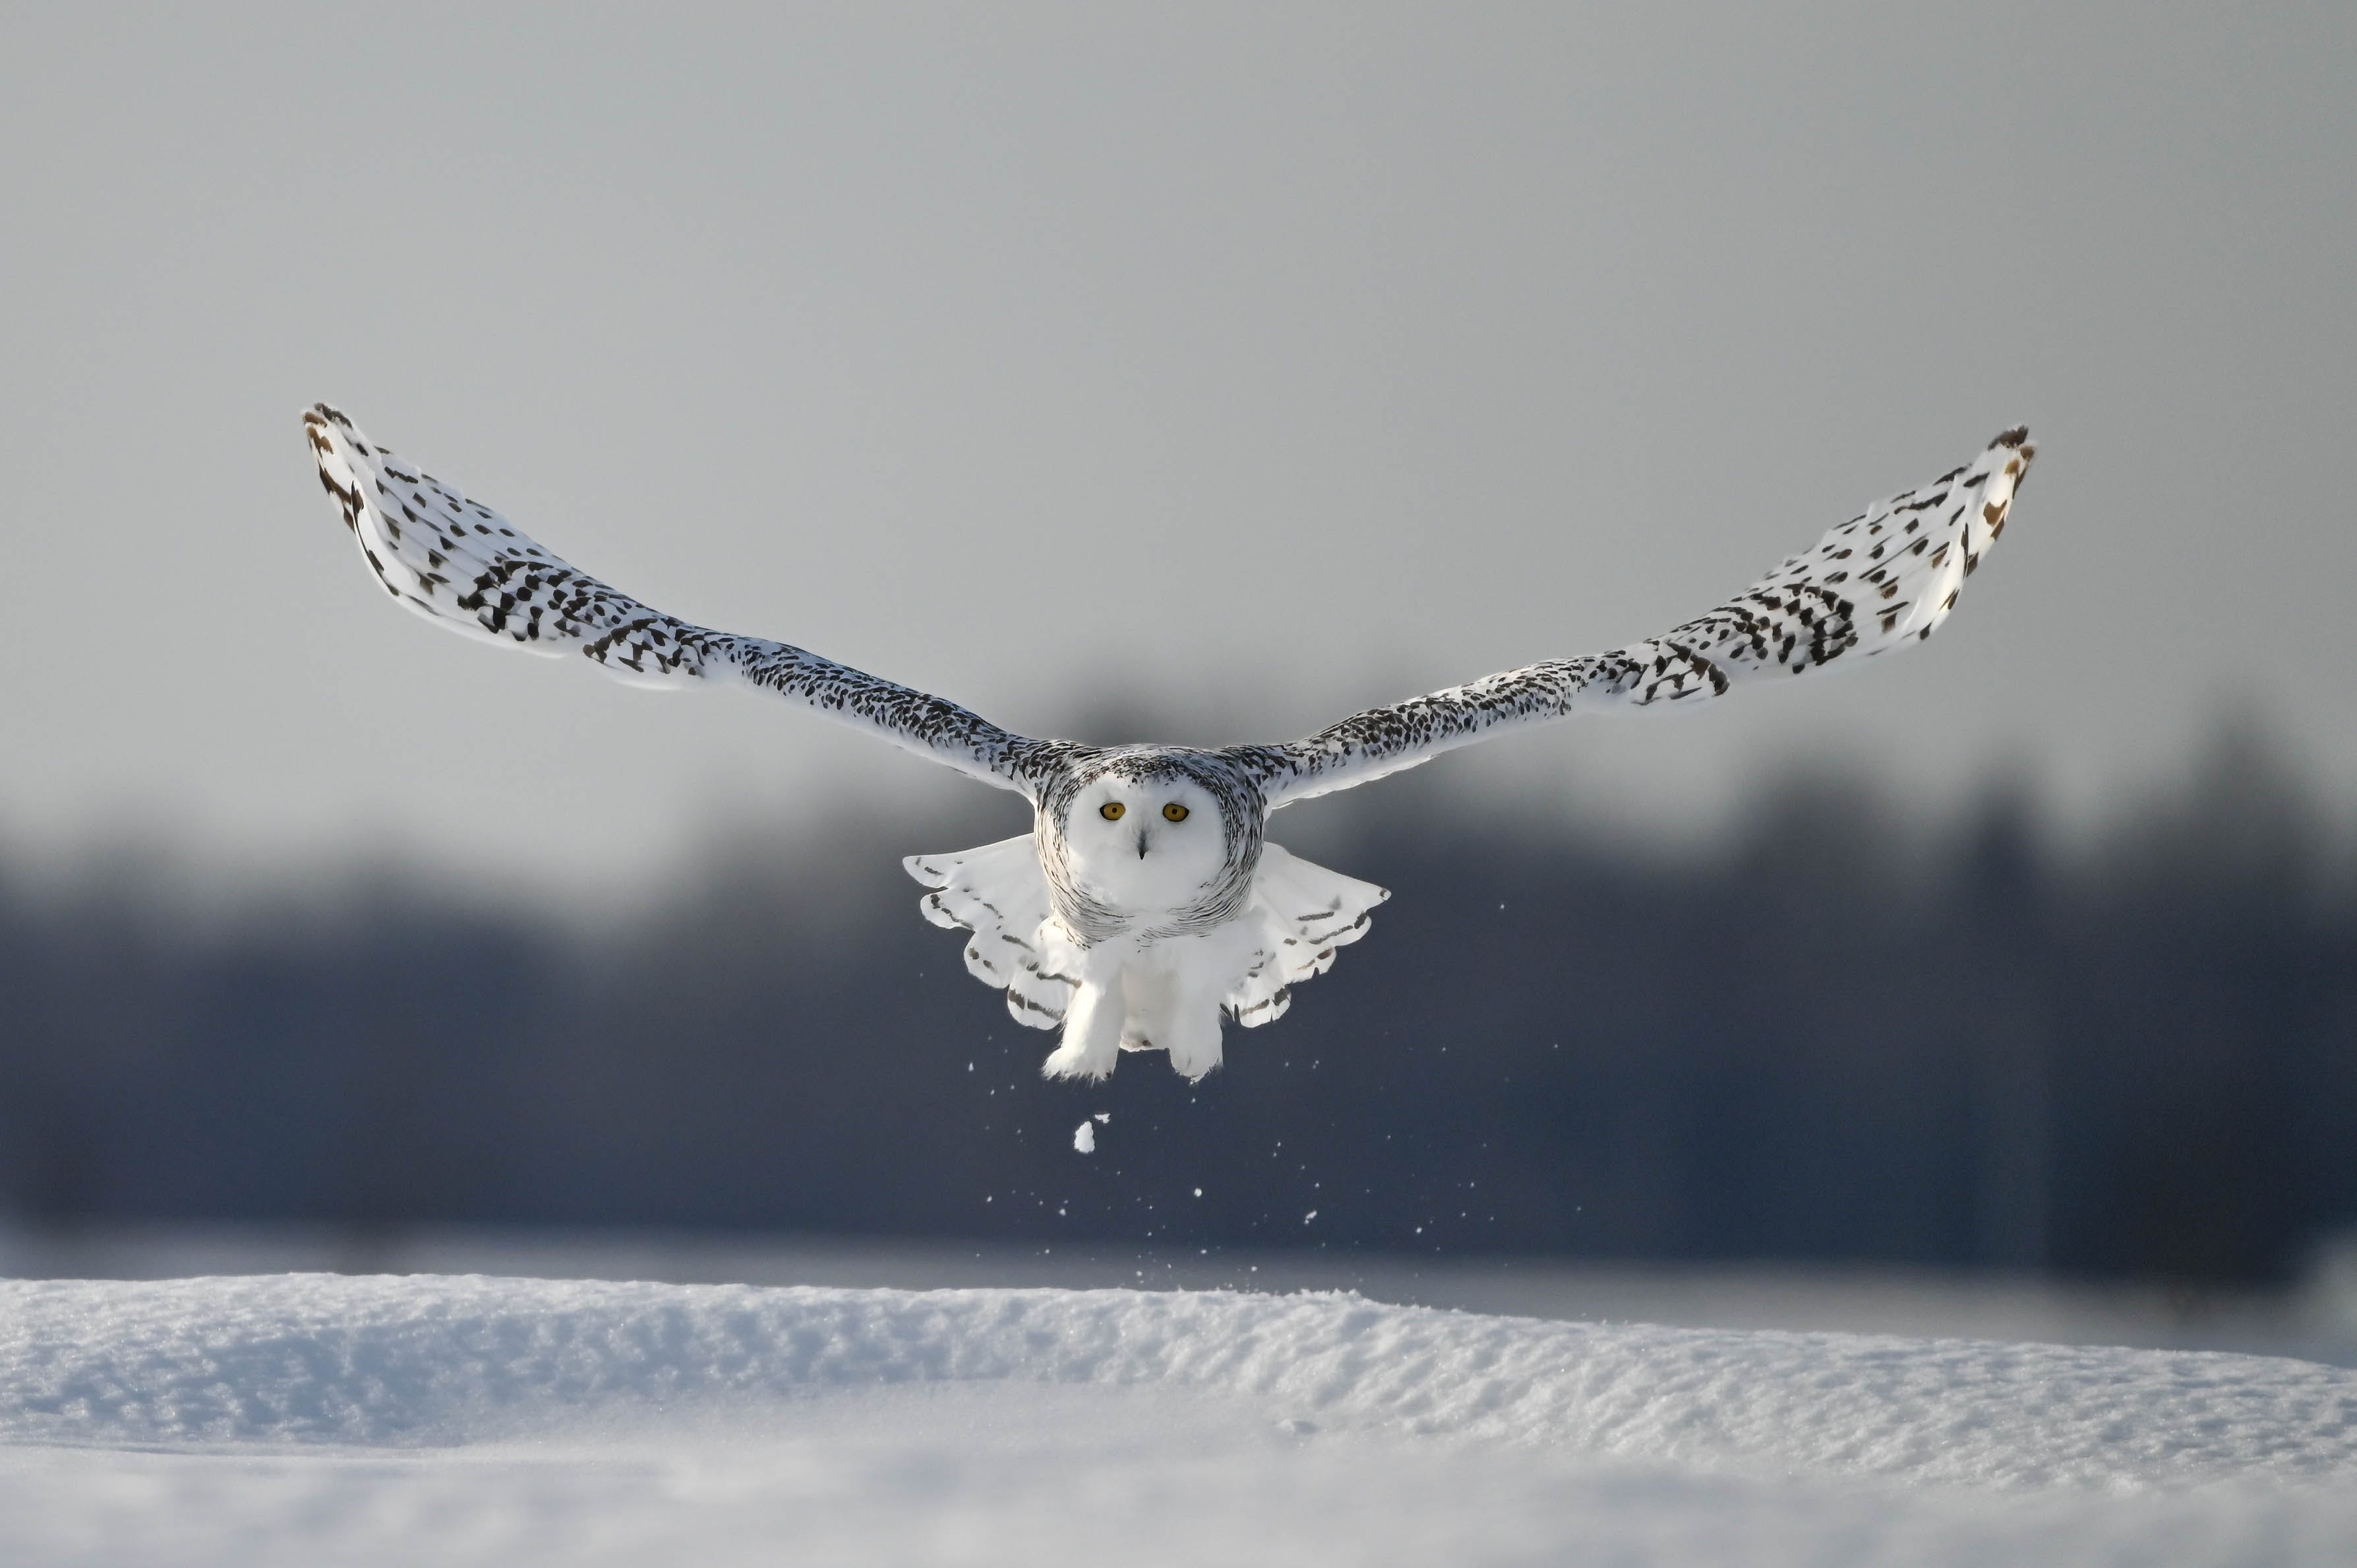
bird, snow, beak, freezing, bird of prey, sky, owl, wing, winter, falconiformes, accipitriformes, wildlife, macro photography, slope, fashion accessory, accipitridae, water, flight, art, ice cap, ocean, feather, eagle, frost, metal, twig, arctic